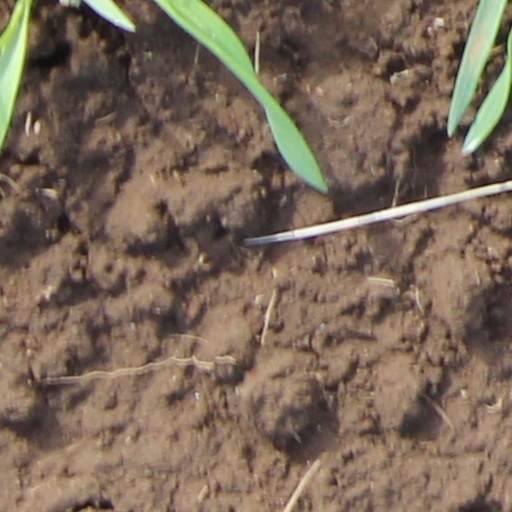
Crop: wheat